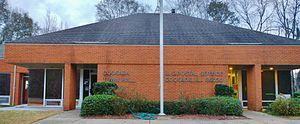
Coosada est une ville du comté d'Elmore, en Alabama, aux États-Unis. Selon les historiens, la ville prendrait son nom de Koasati, nom d'une tribu indienne, s'étant installée dans la région entre 1520 et 1535 : elle figure sur plusieurs cartes françaises, des années 1600.